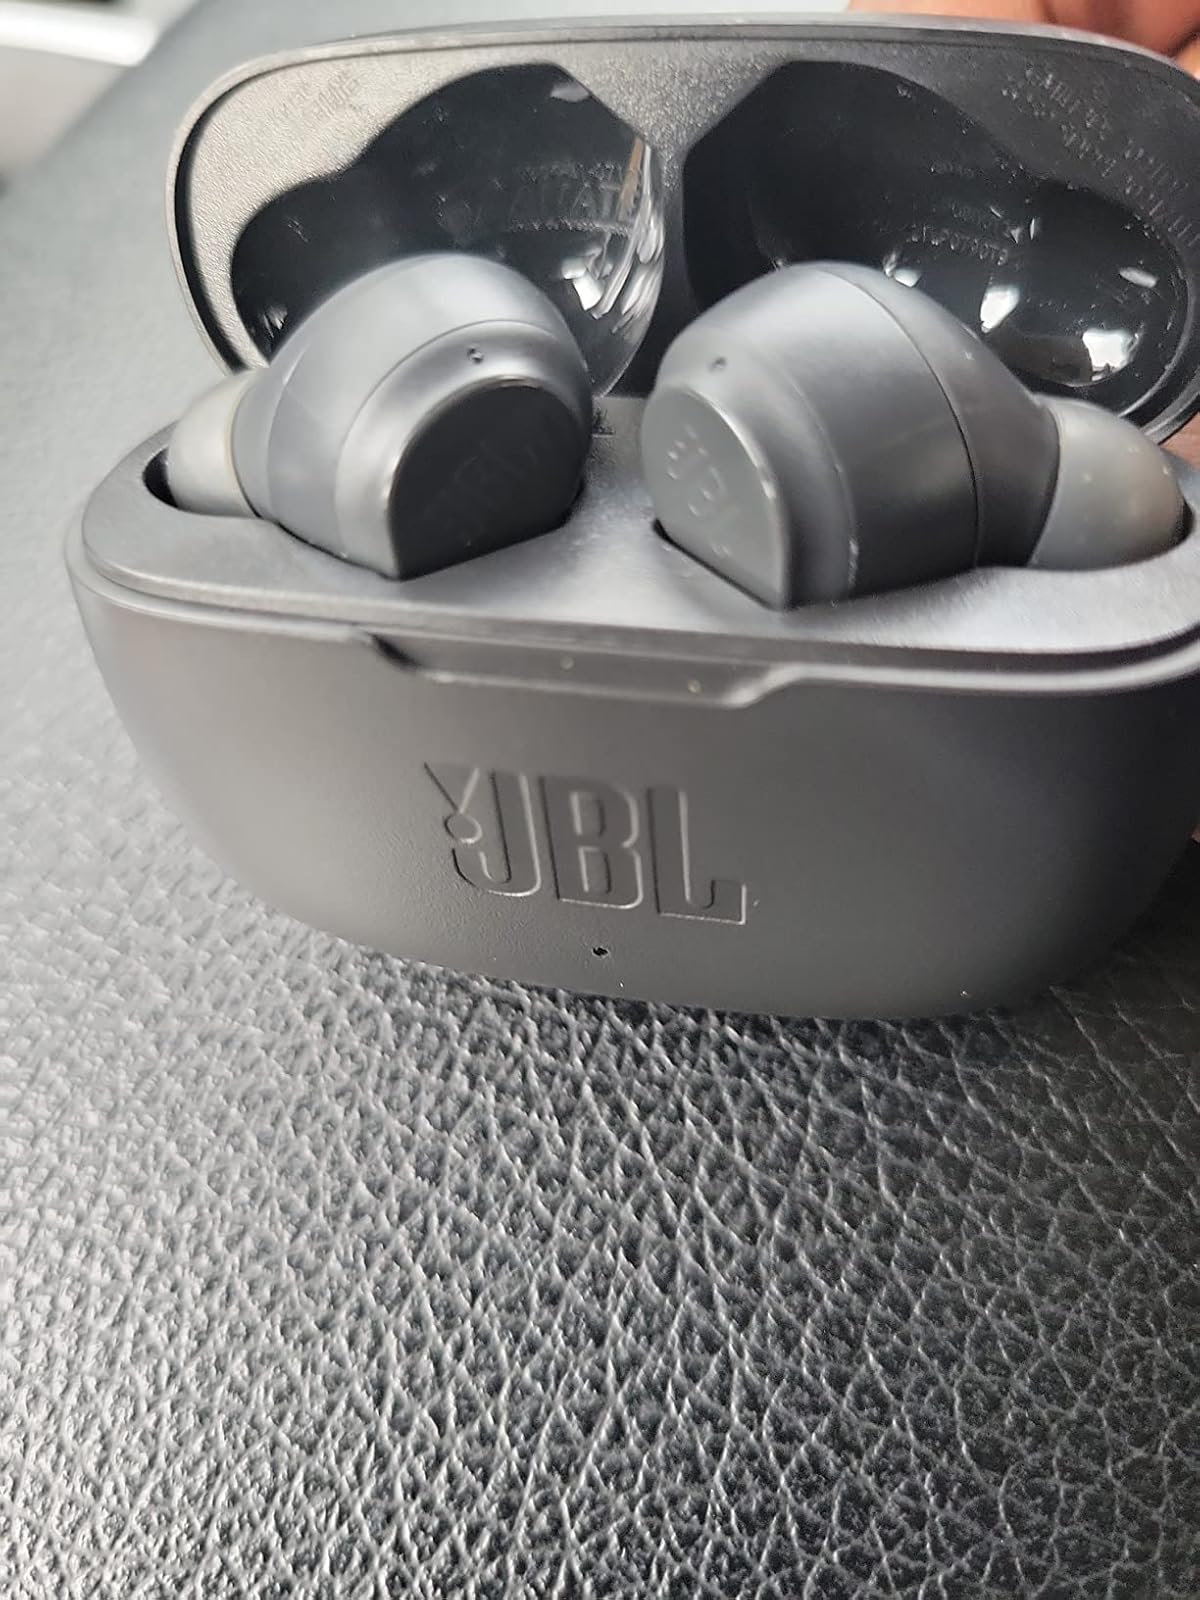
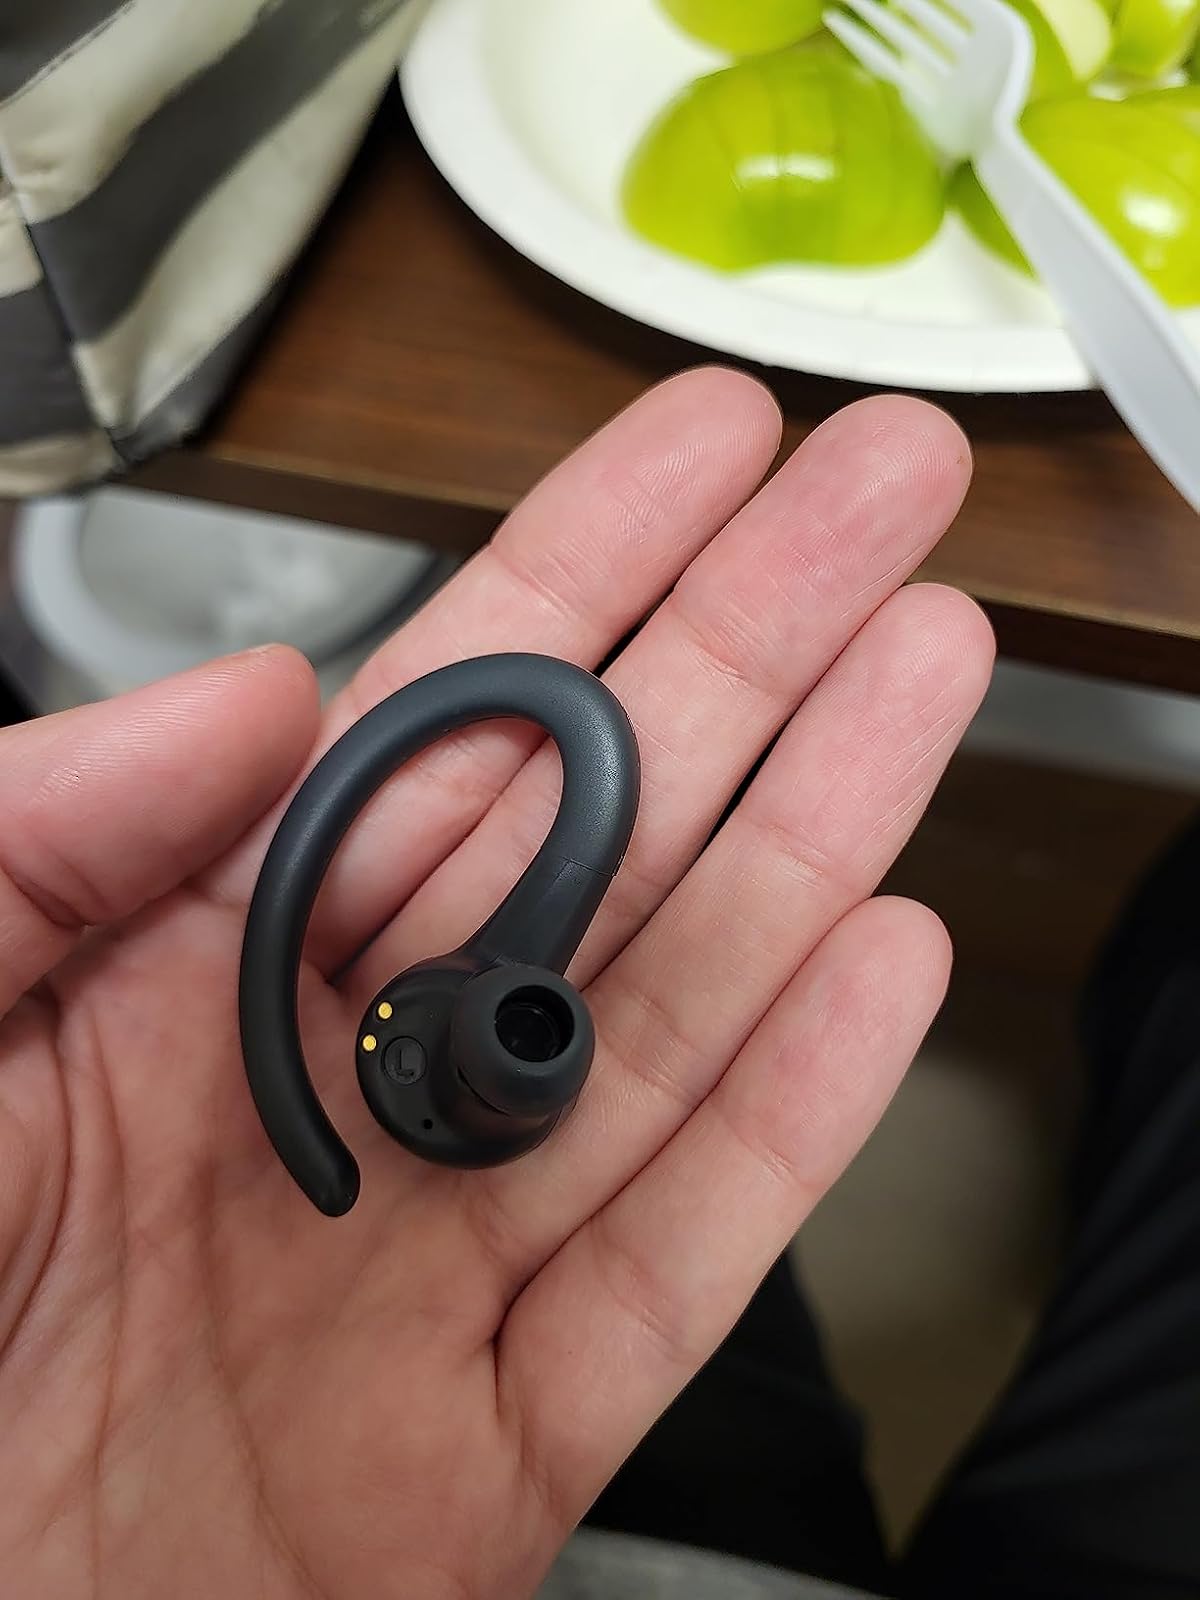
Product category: earbuds
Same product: no